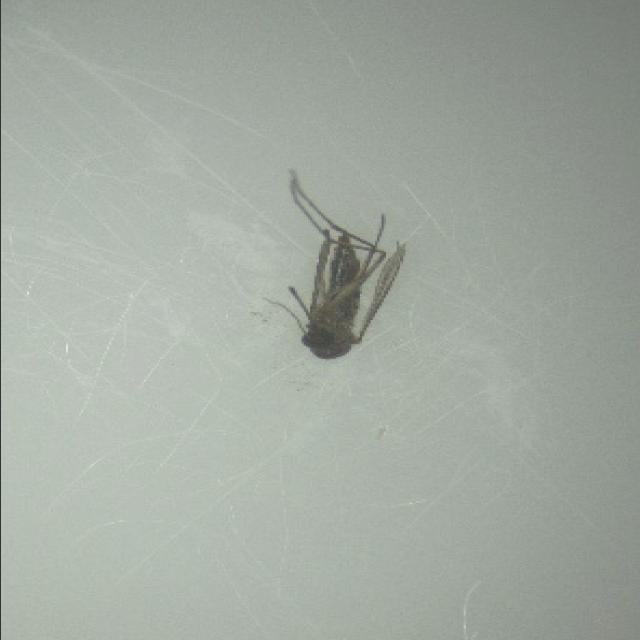
Species: aedes_vexans